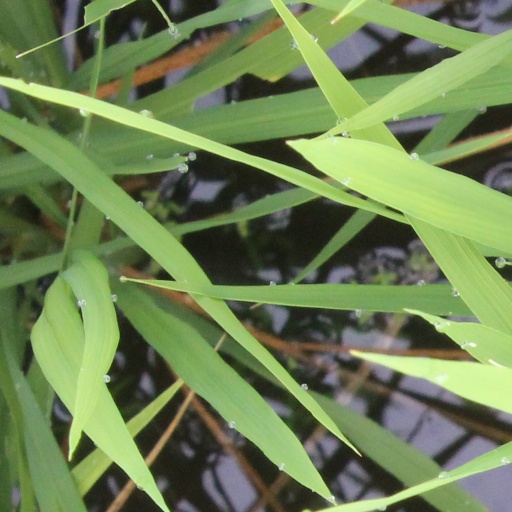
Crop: rice